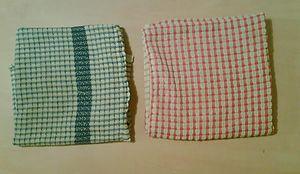
Jeweils ein grünes und ein rotes Geschirrtuch zur Verwendung in der Küche bei der Zubereitung von koscheren Speisen: das rote für das ""basari"" Geschirr (Fleisch), das blaue für das ""halavi"" Geschirr (Milchprodukte).